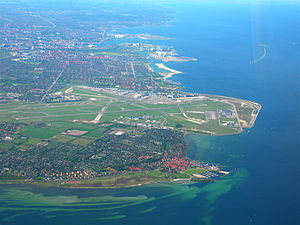
Sydamager
Luftfoto med lagunesøerne ved  Dragør sydstrand nederst på billedet
Sydamager er navnet på de store fredede strandengsarealer og og strandoverdrev, der går fra Kongelunden langs Amagers vest- og sydkyst helt til Dragør. Området ligger i Dragør Kommune, og samlet blev et areal på i alt 350 hektar fredet over mange gange mellem 1939-1984.